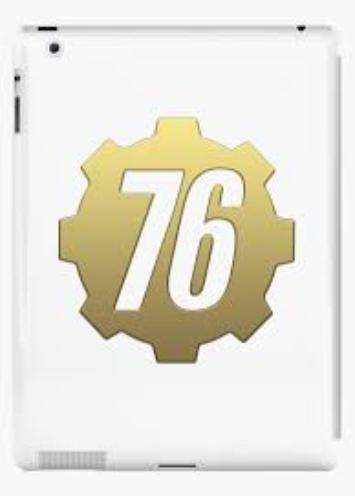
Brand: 76
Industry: Clothes